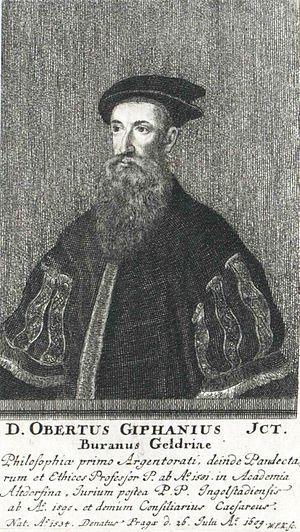
Obertus Giphanius en latin, Hubert van Giffen en allemand ou Uberto Gifanio en italien est un historien du droit, professeur d'université, philologue et juge d'origine hollandaise.